Hu Lien

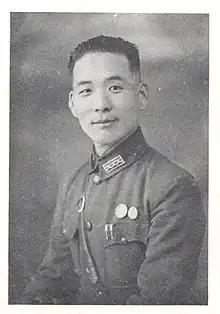
Hu Lien as a Colonel

Hu Lien (courtesy name Boyu (伯玉); 1 October 1907 – 22 June 1977) was a Chinese NRA general. His career spanned the Northern Expedition, the Encirclement Campaigns, the Central Plains War, the Second Sino-Japanese War and the Chinese Civil War. He later served as the Republic of China's ambassador to South Vietnam from 1964 to 1972.